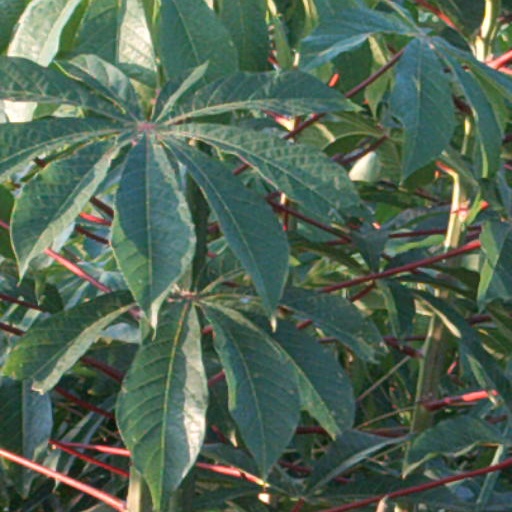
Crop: cassava